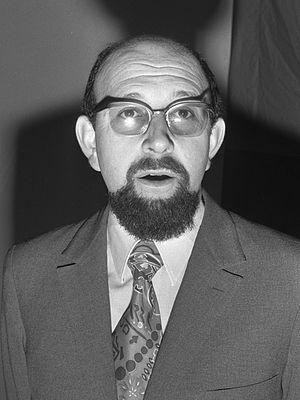
Yves Lacoste est un géographe et géopolitologue français né le 7 septembre 1929 à Fès au Maroc.